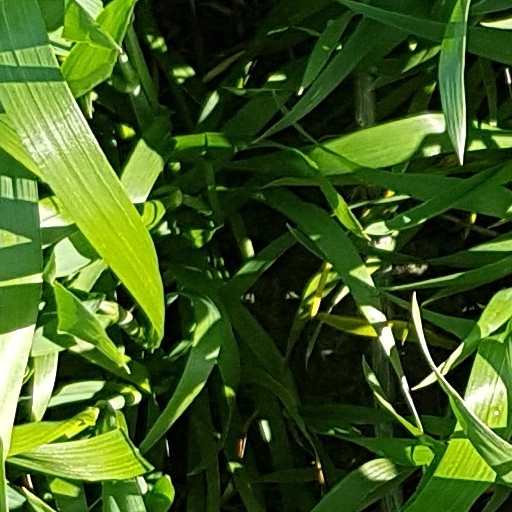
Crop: wheat